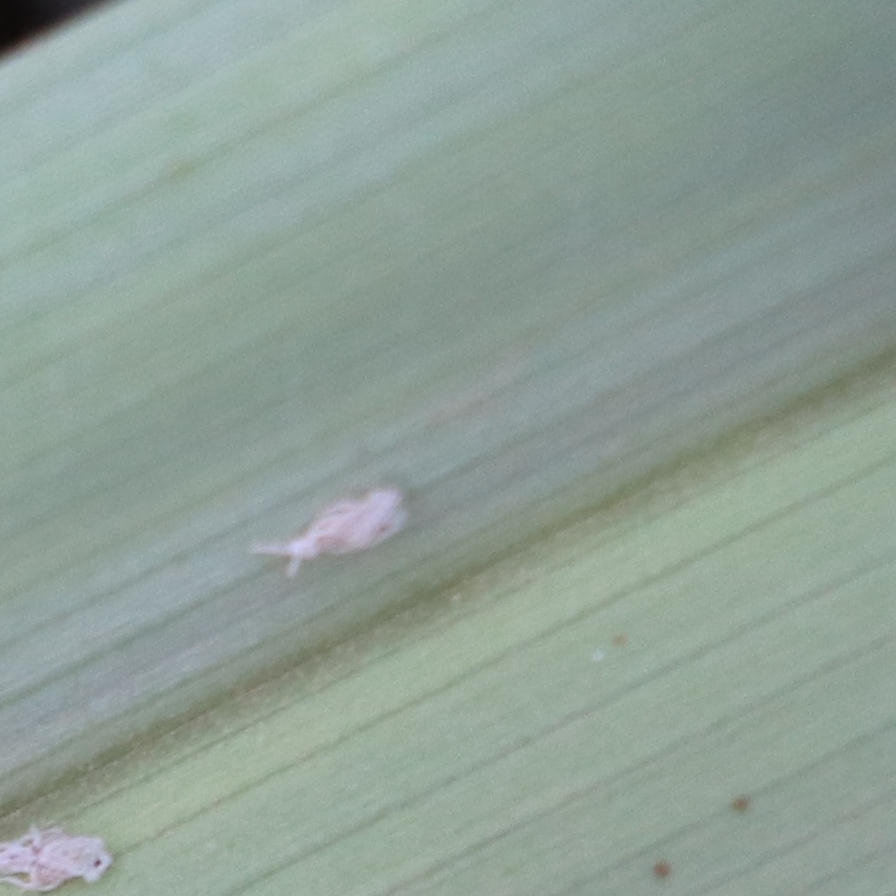
Label: Bug